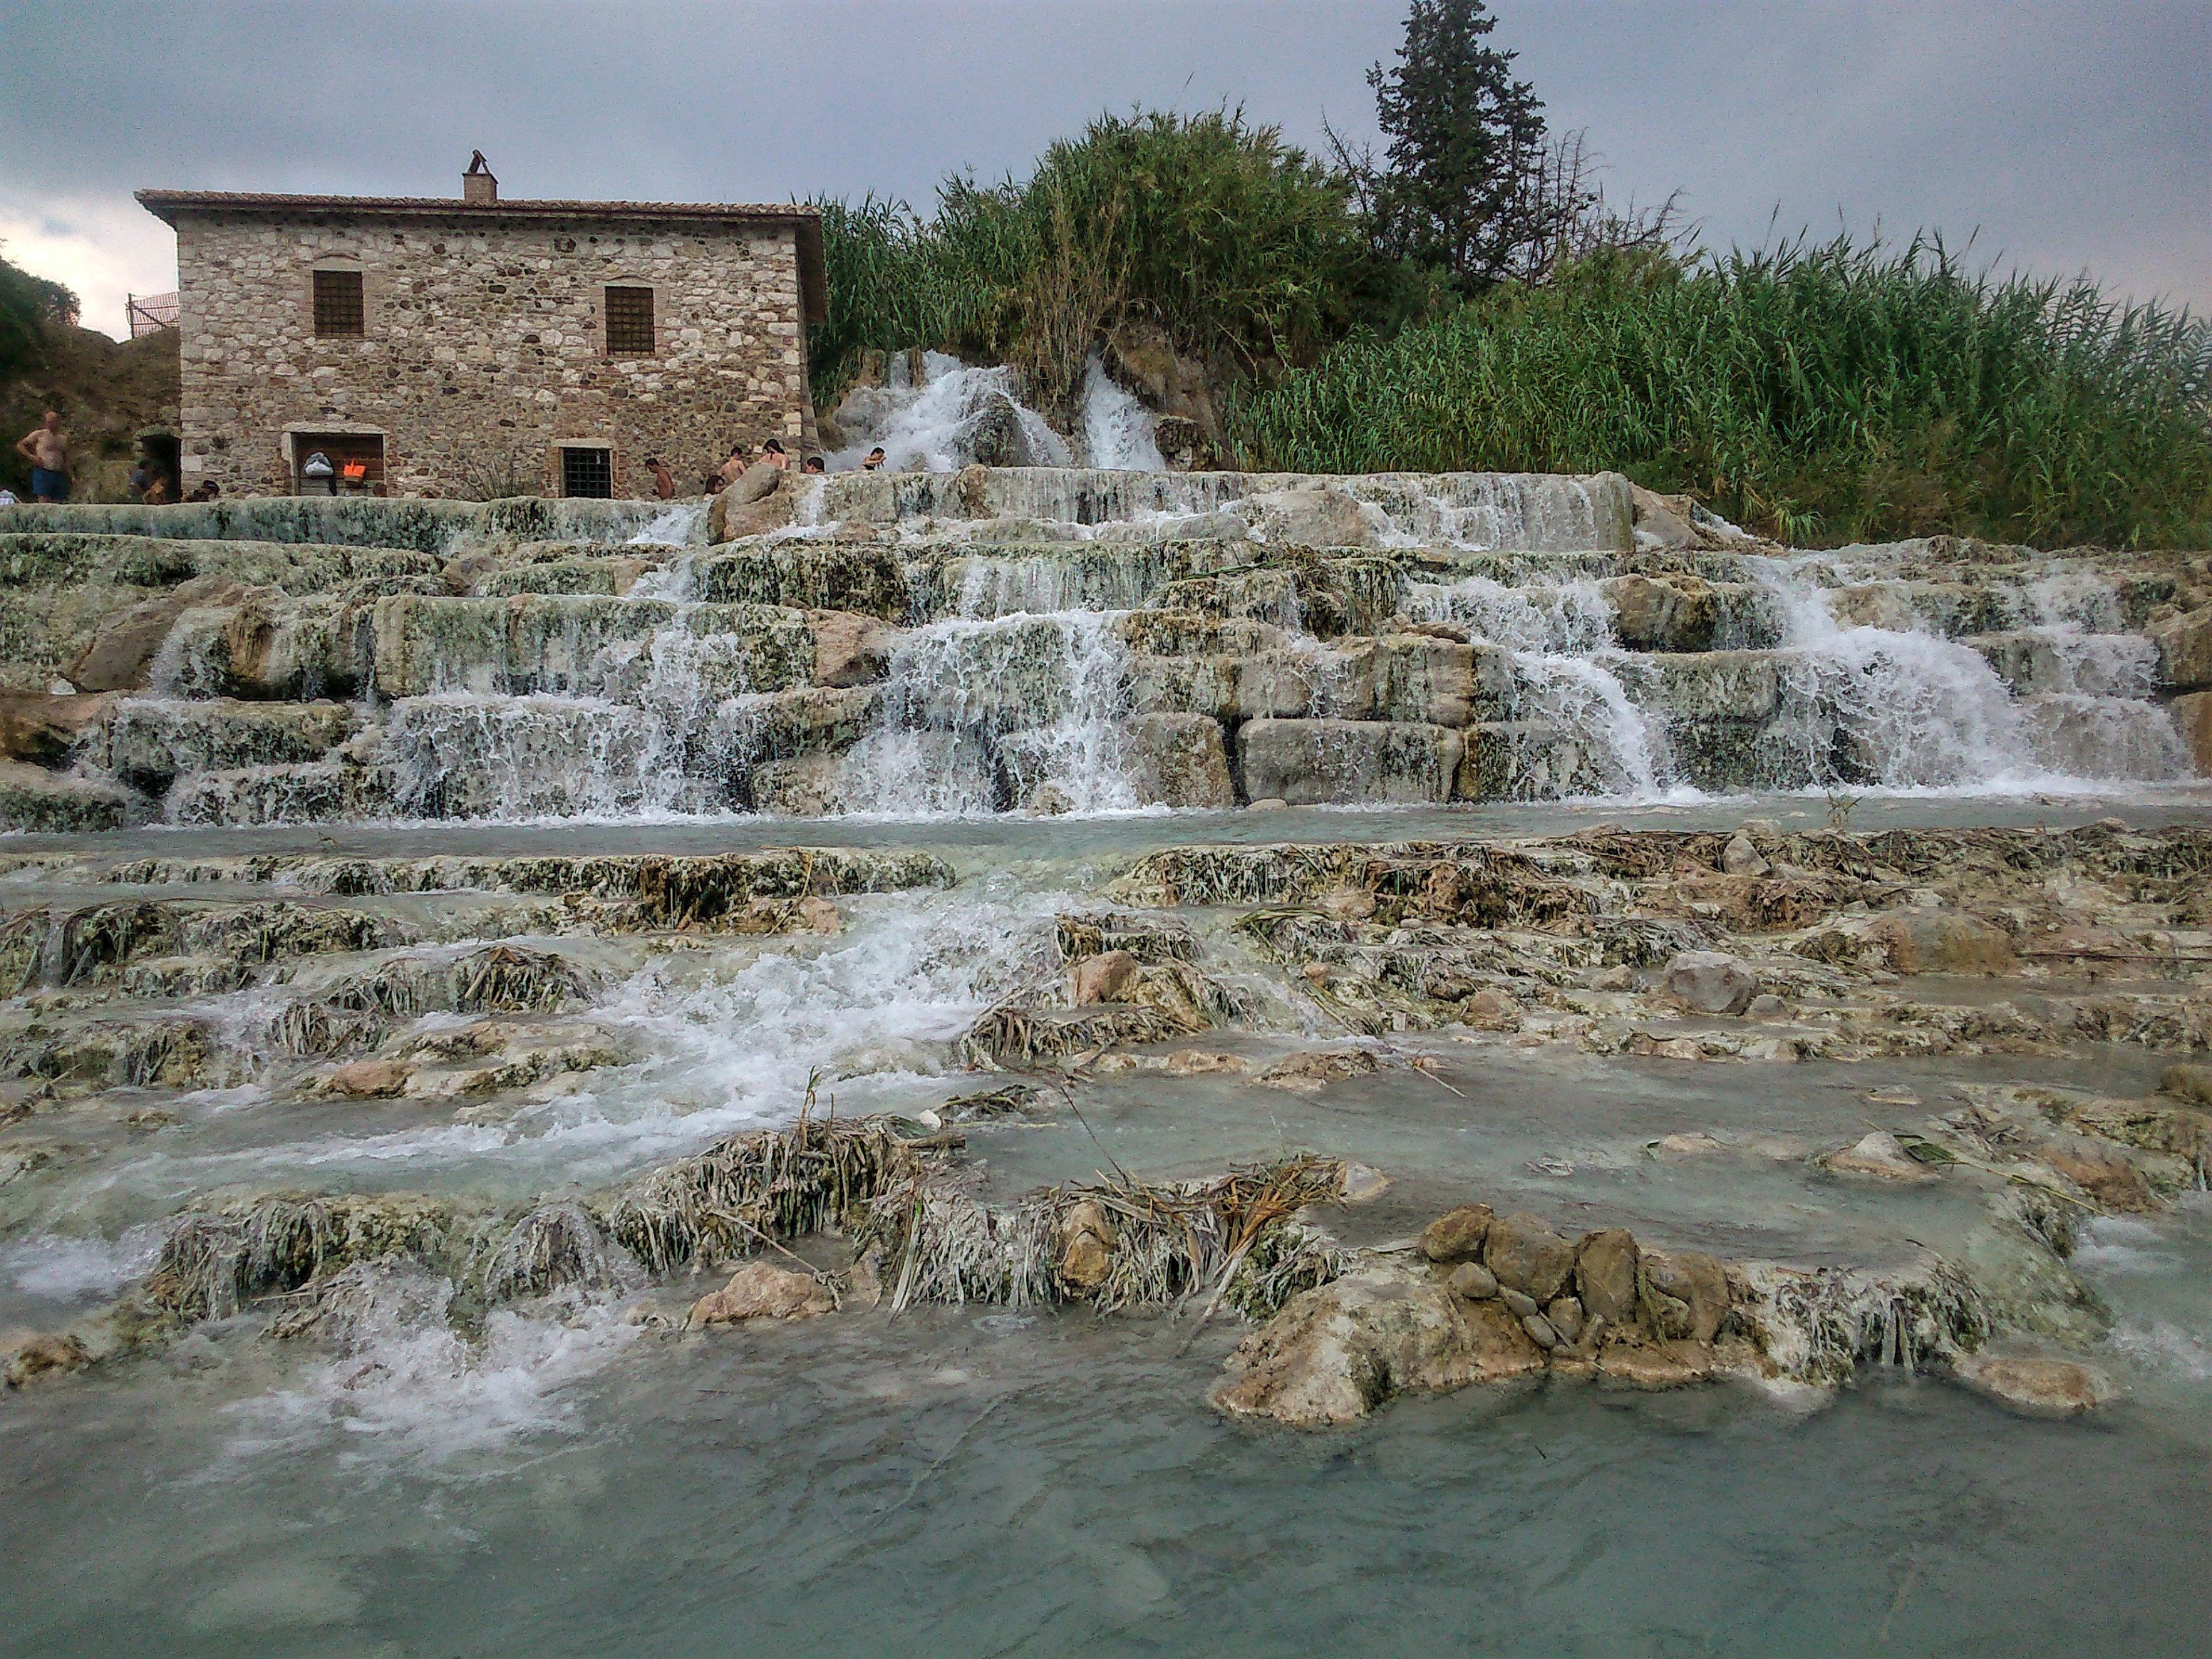
water, river, stream, natural, rapid, italy, tuscany, health, body of water, spa, geothermal, water feature, saturnia